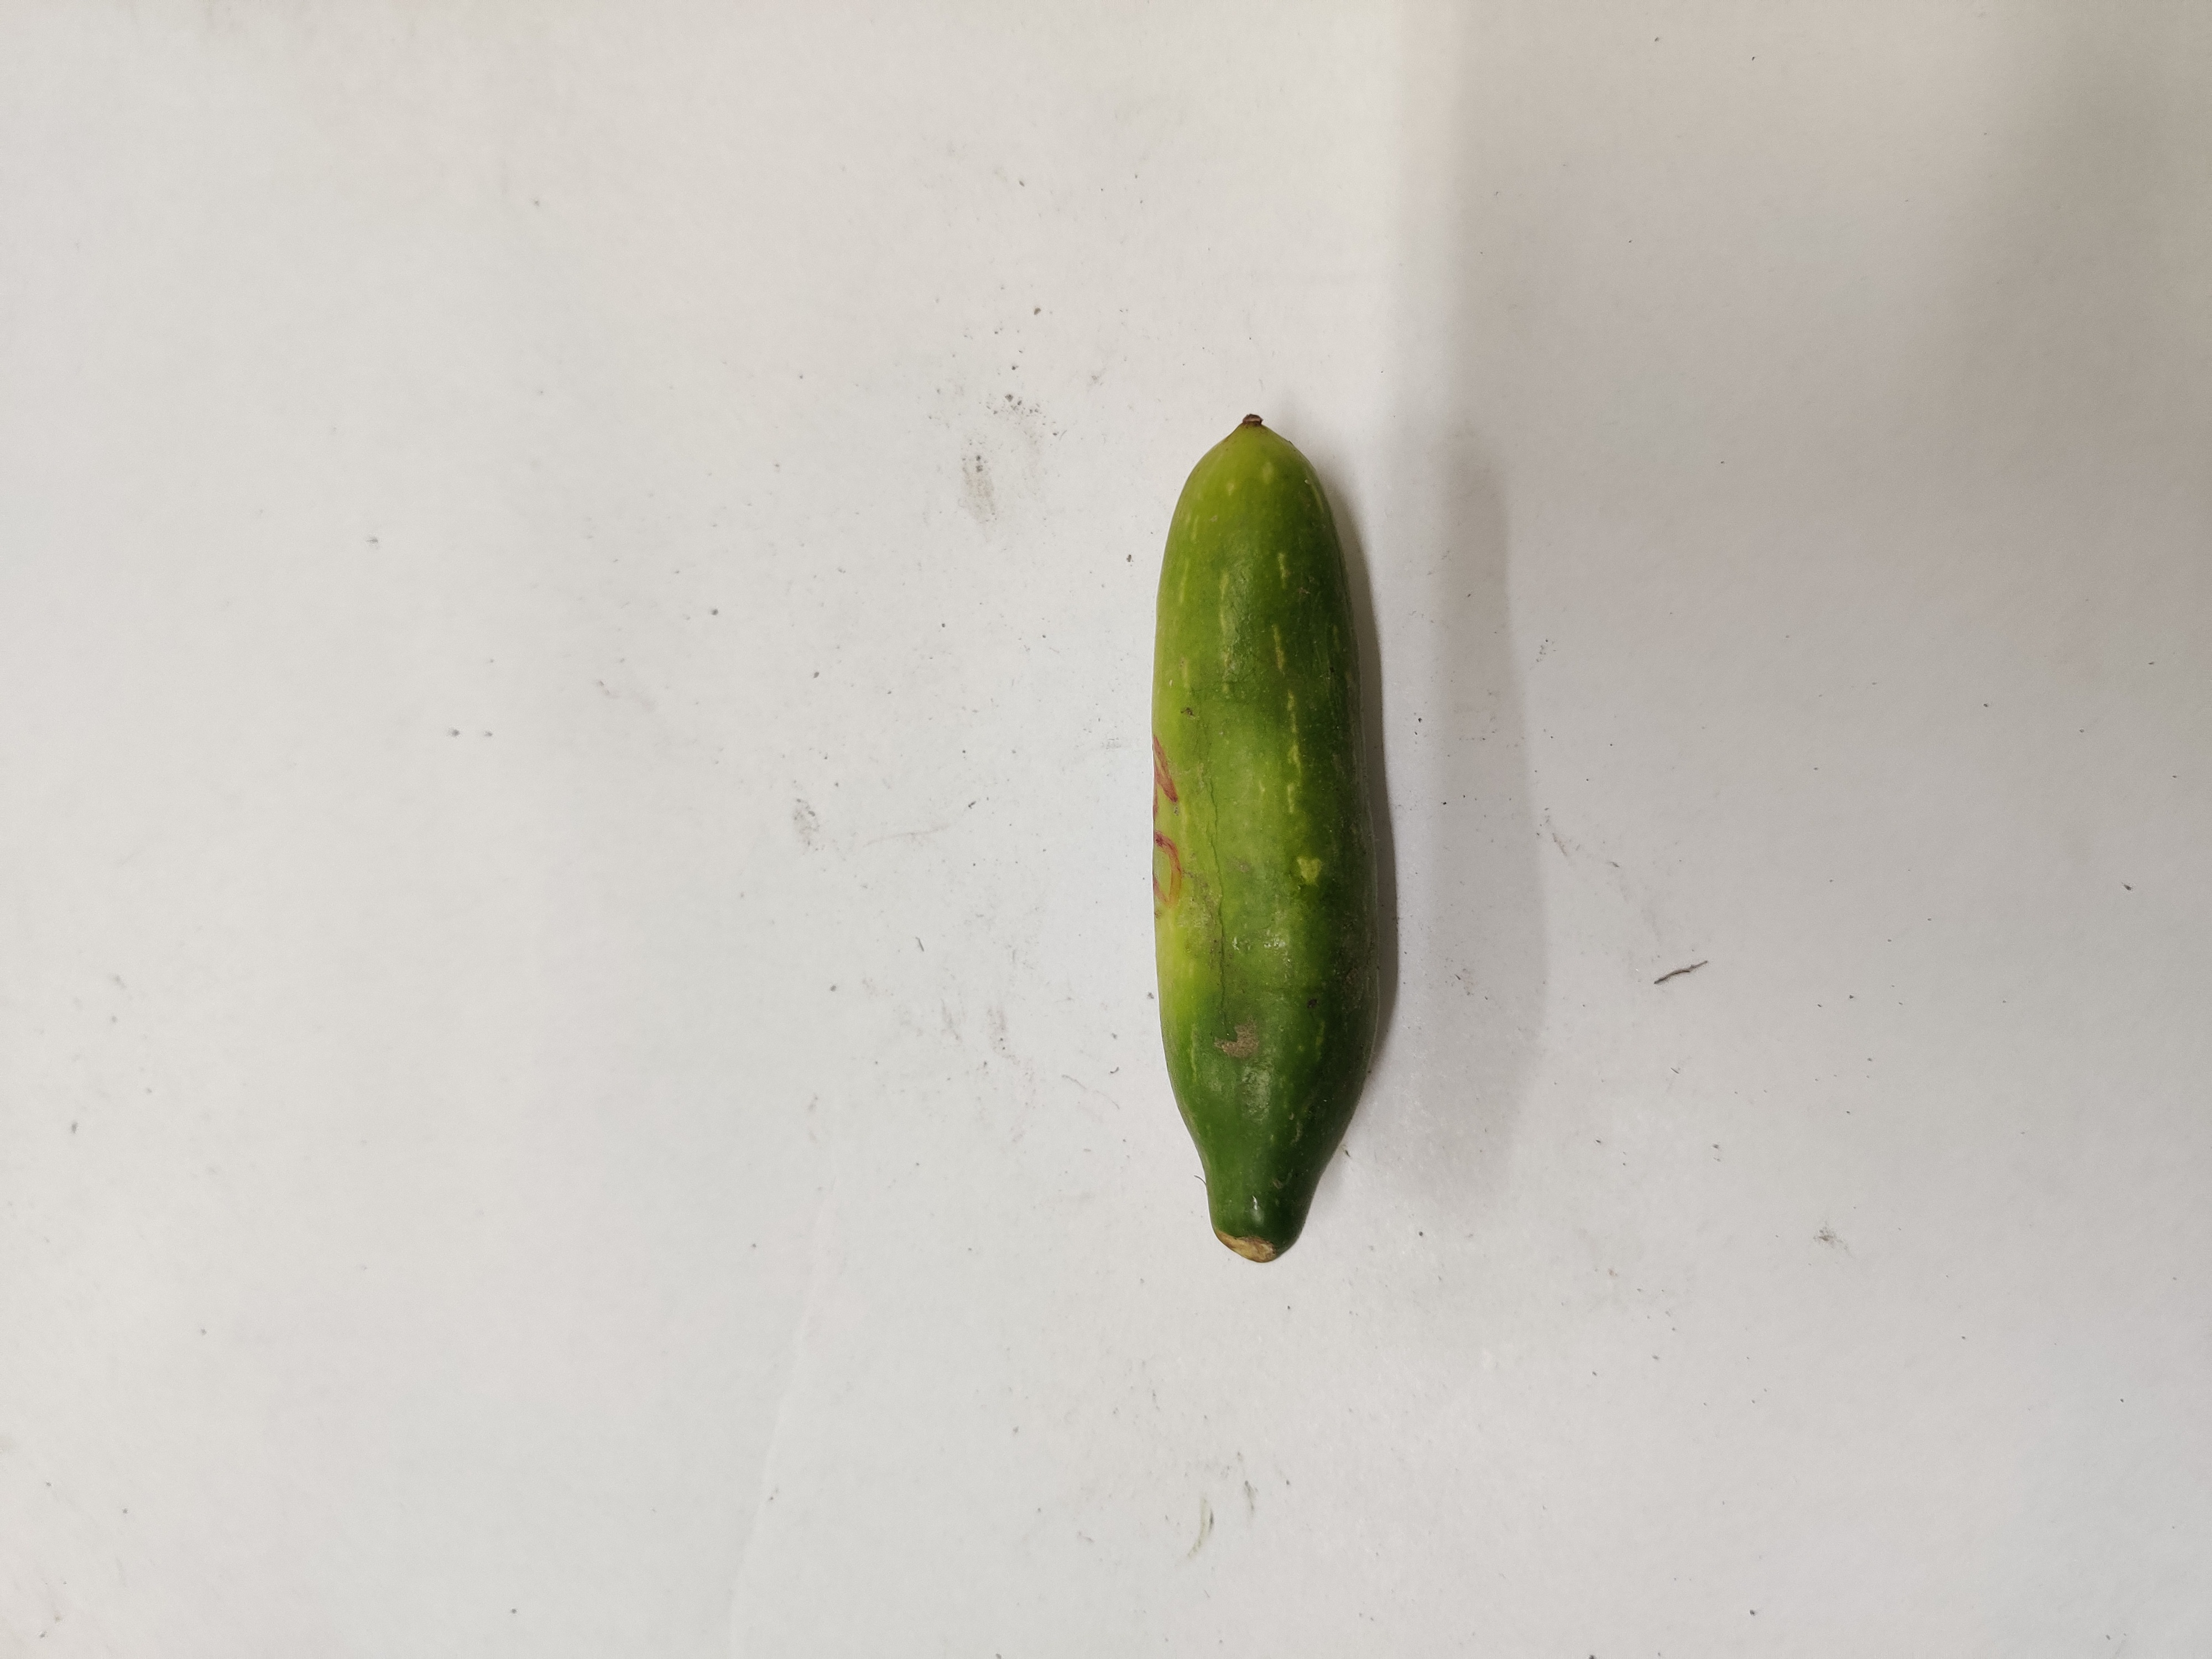
Crop: Ivy Gourd
Condition: Damaged